Eric Larsen

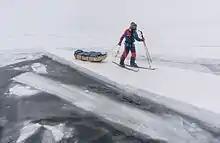
Last North Expedition

In December 2012, Eric Larsen attempted to be the first person to bike to the South Pole. Departing Hercules Inlet, he made it 175 miles before turning around. In his attempt he set the record for the most miles traveled by bicycle in Antarctica.